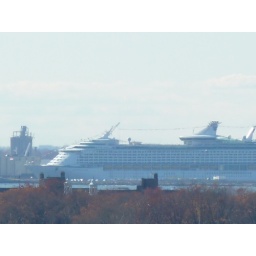
View of cruise ship from Brooklyn Bridge while walking over to Manhattan side from Brooklyn, New York City